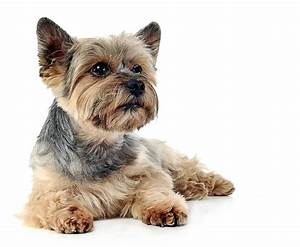
Label: cane